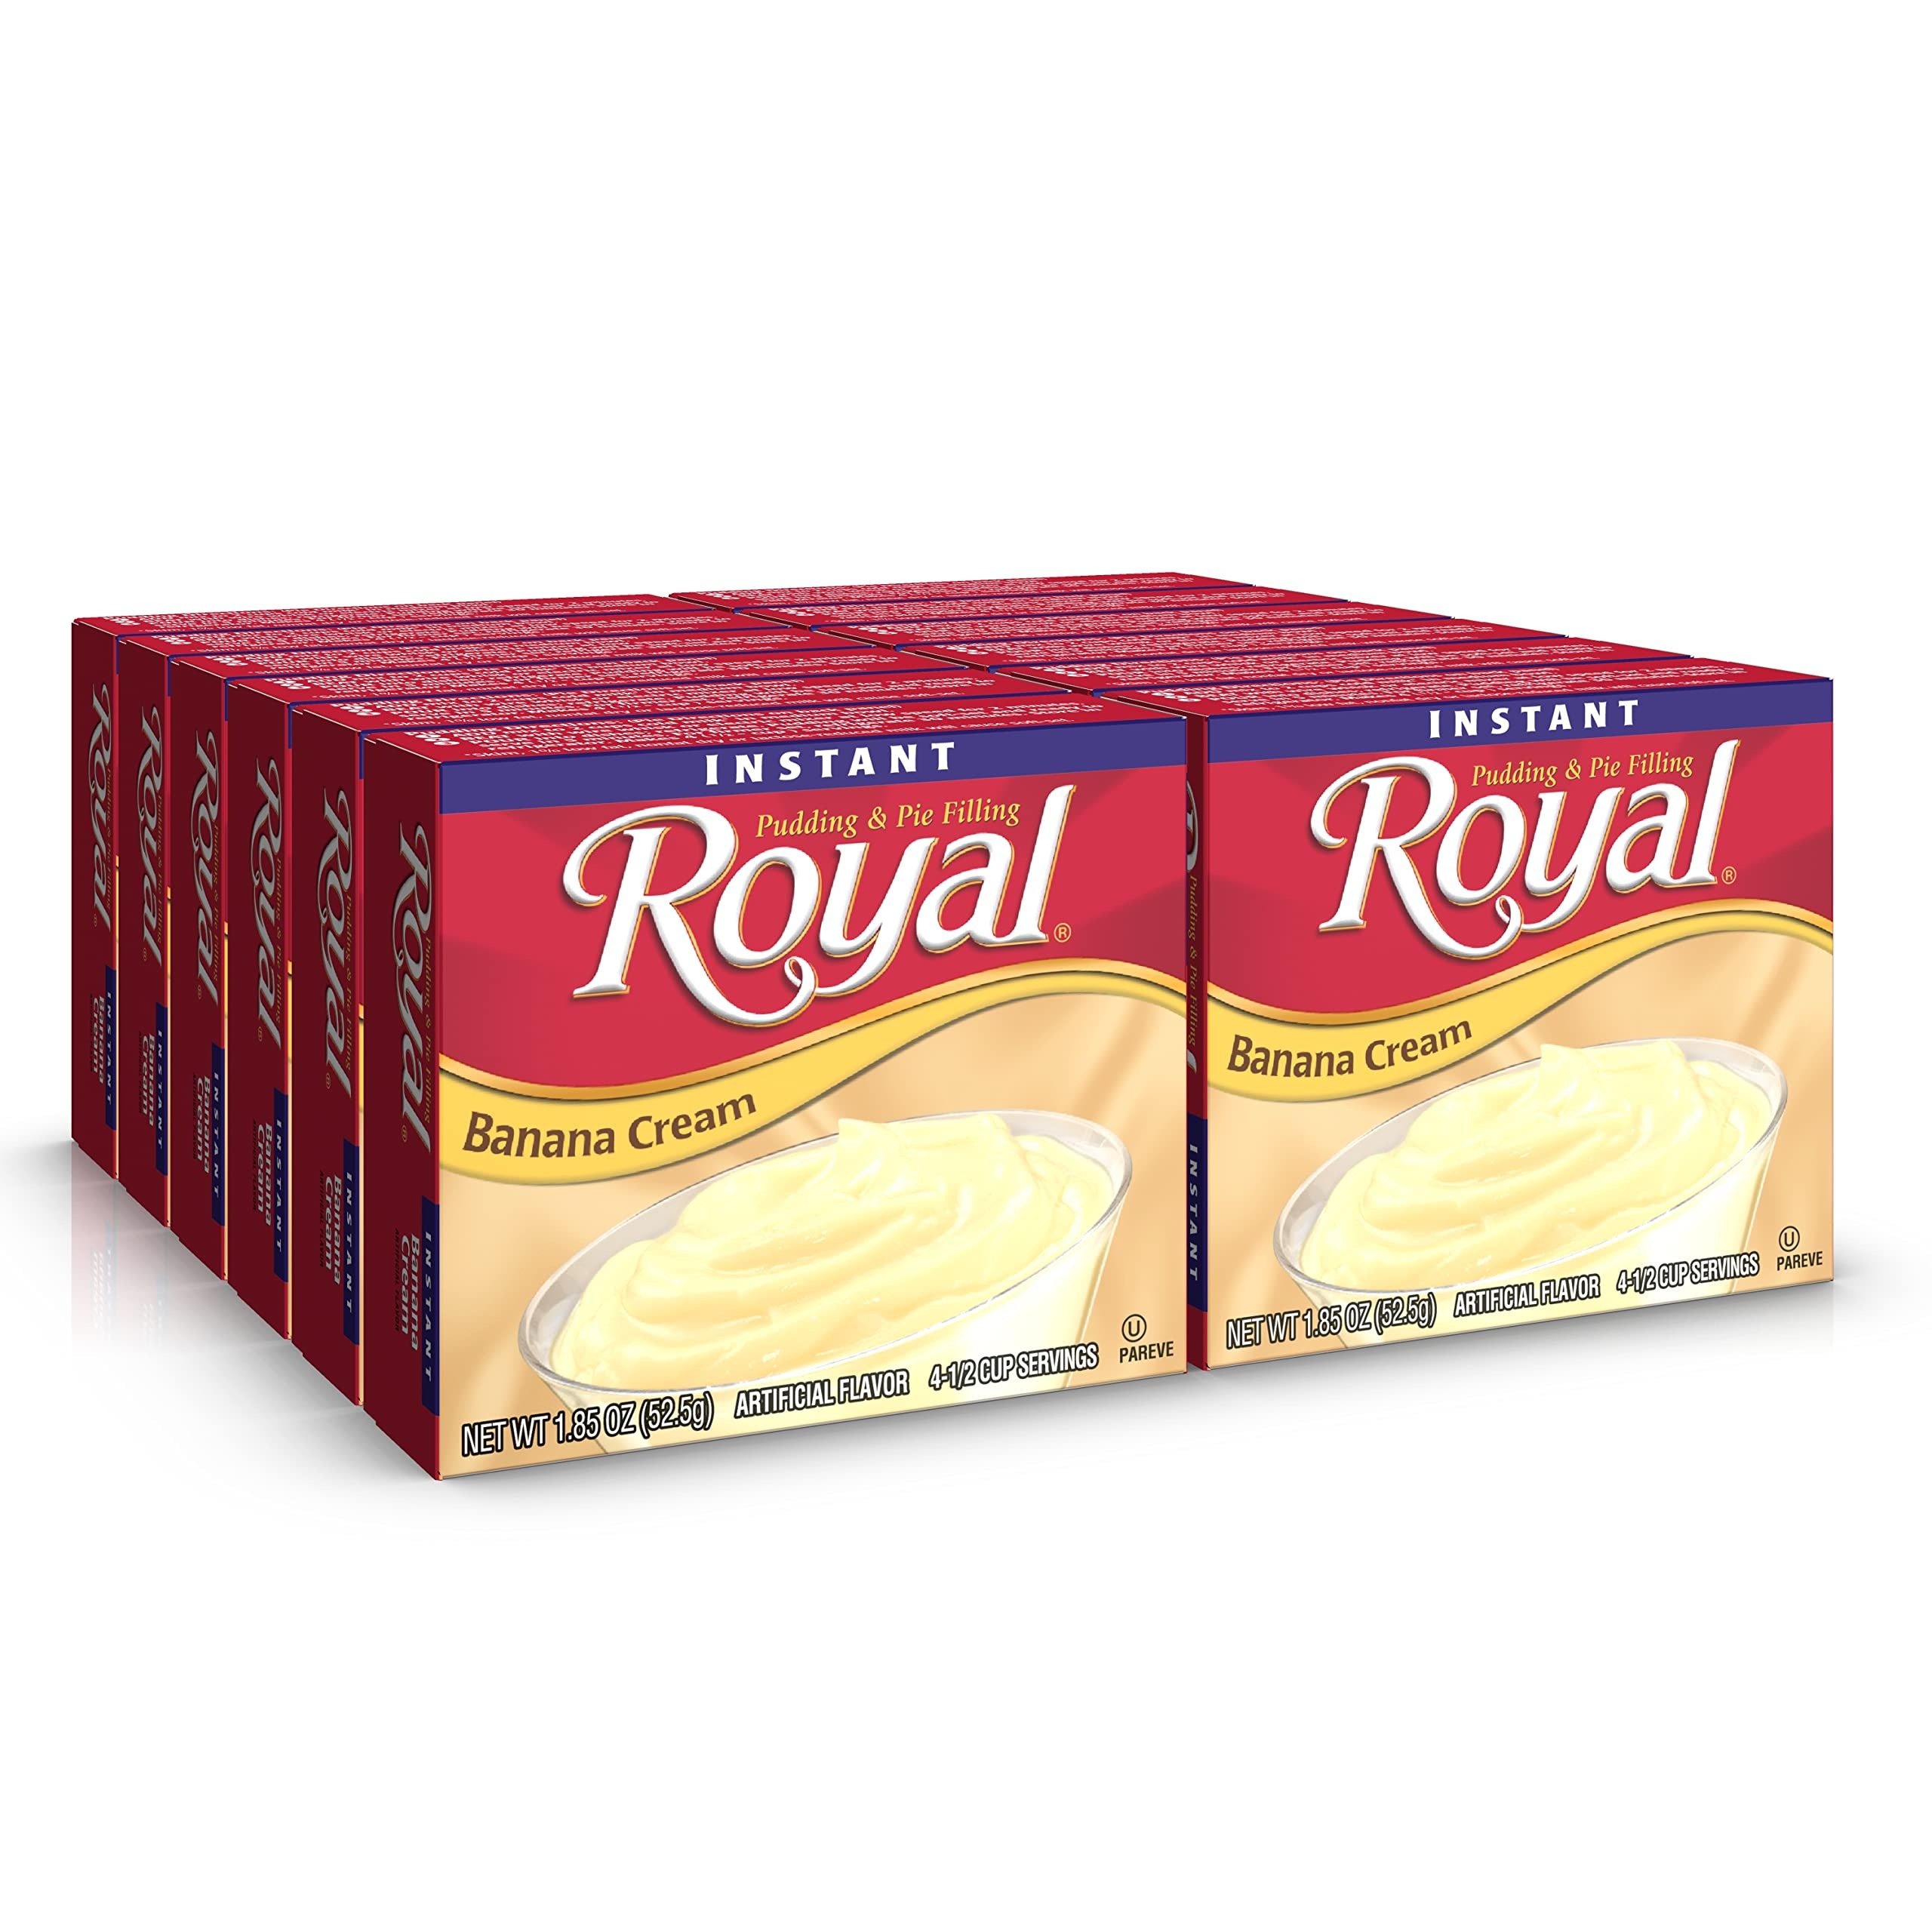
Item Name: Royal Instant Pudding Dessert Mix, Banana Cream, Fat Free (12 - 1.85 Ounce Boxes) (Pack of 12)
Bullet Point 1: EASY AND DELICIOUS: Royal Instant Pudding is a quick and easy snack or dessert to be enjoyed by everyone – just add, pour, refrigerate and enjoy!
Bullet Point 2: ROYAL FLAVORS: Royal Instant Pudding offers 5 delicious flavors: Banana Cream, Butterscotch, Chocolate, Pistachio, Vanilla.
Bullet Point 3: FAT FREE: Royal Instant Pudding Dessert Mix is a zero fat food that tastes incredible.
Bullet Point 4: VERSATILE TREAT: Perfect for desserts, parties, snacks, picnics and more, you can make Royal instant pudding dessert mix for any occasion.
Bullet Point 5: MAKES 24 CUPS: Each case contains 12 boxes of Royal Instant Pudding. Each box has 4 - 1/2 cup servings of Royal dessert mix.
Value: 22.2
Unit: Ounce

Price: 17.03